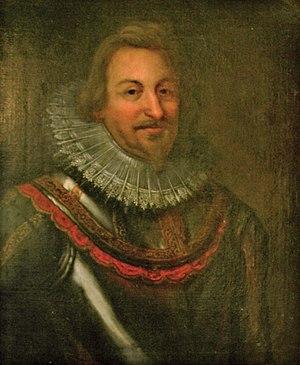
Murrough O'Brien 1ᵉʳ comte de Thomond mort le 7 novembre 1551 est le dernier roi de Thomond de 1539 à 1543 et le premier comte de Thomond et Baron d'Inchiquin de 1543 à sa mort.